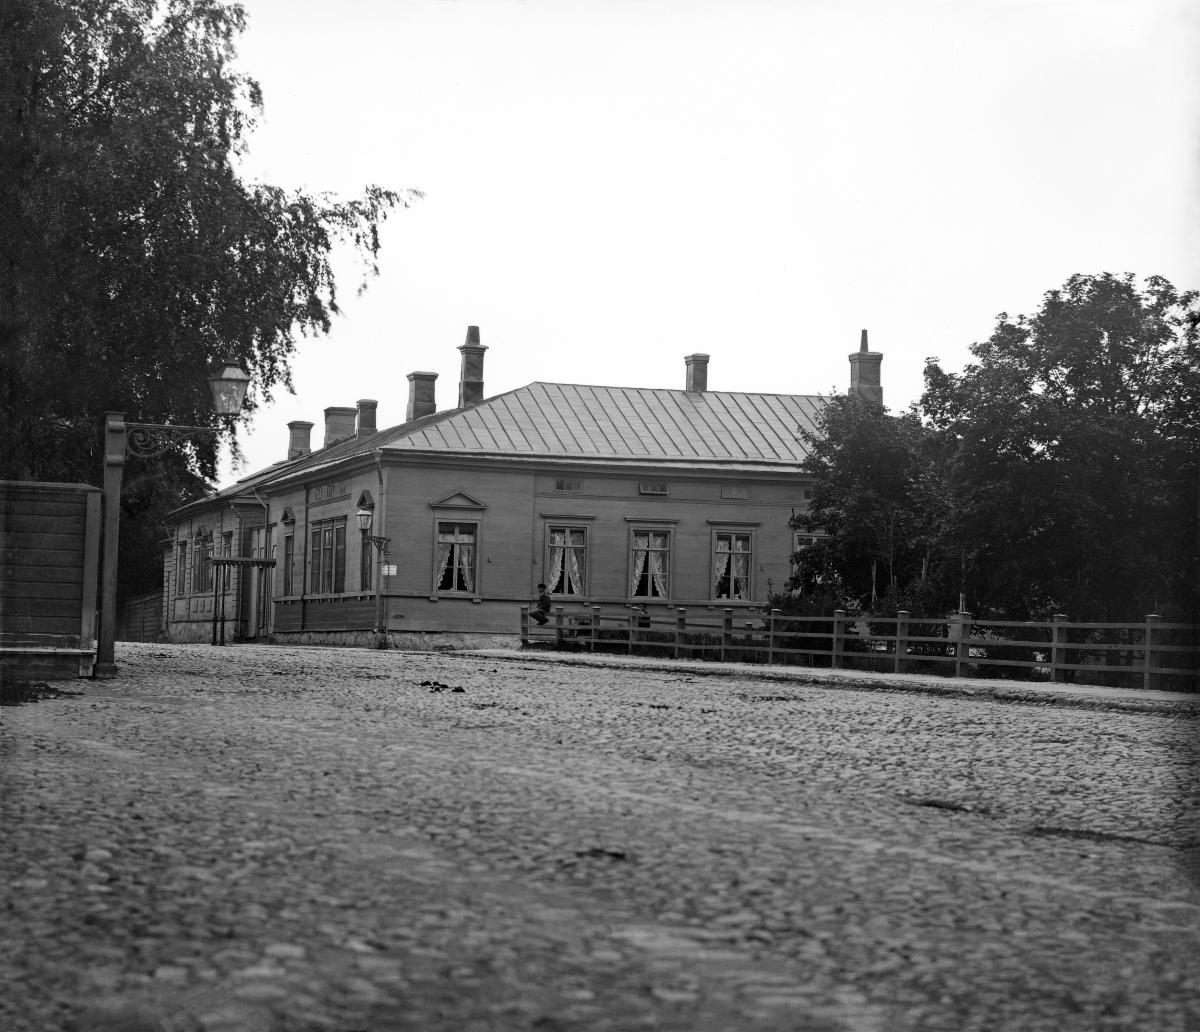
Annankatu 18 - Antinkatu ( (=Lönnrotinkatu) nähtynä Lönnrotin puistikon suunnasta
sisällön kuvaus: Annankatu 18 - Antinkatu ( (=Lönnrotinkatu) nähtynä Lönnrotin puistikon suunnasta. Poika istuu puiston aidan päällä. mustavalkoinen
Kuvaaja: Hoffers, Eugen, valokuvaaja
Ajankohta: kuvausaika 1890-luku n
Paikka: Suomi, Uusimaa, Helsinki, Kamppi Helsinki, Annankatu 18. Lönnrotinkatu 8
Aiheet: kadut, puutalot, katot, arkkitehtuuri, mukulakivet